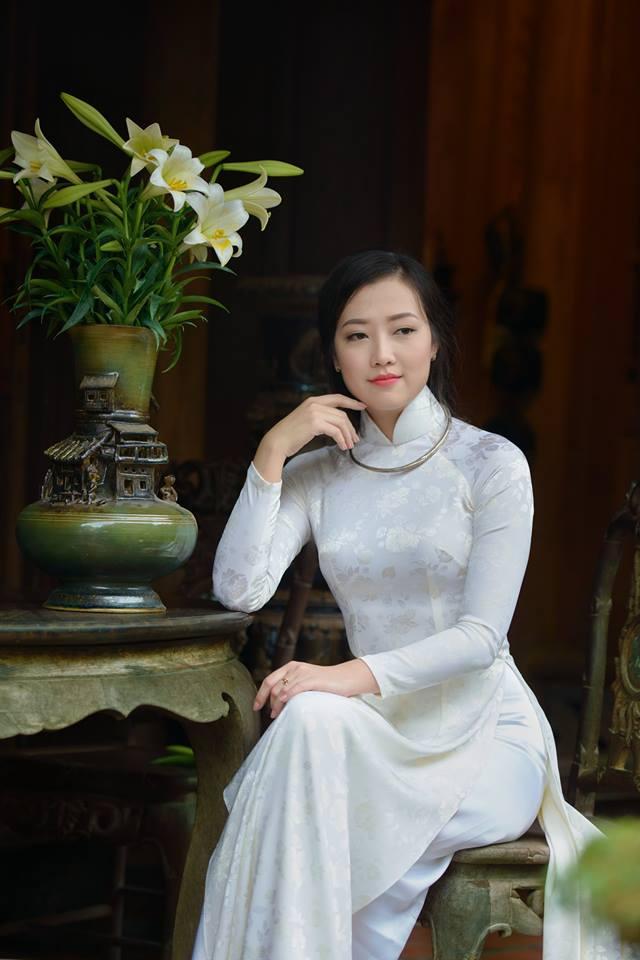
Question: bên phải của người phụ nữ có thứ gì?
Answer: bên phải của người phụ nữ có một bình hoa